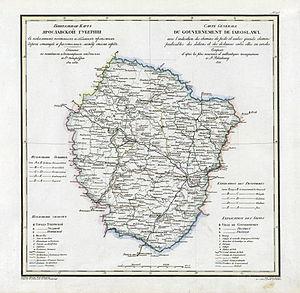
Le gouvernement de Iaroslavl est une division administrative de l’Empire russe, puis de la R.S.F.S.R., située en Russie sur le cours supérieur de la Volga avec pour capitale la ville de Iaroslavl. Créé en 1796 le gouvernement exista jusqu’en 1929.